Downtown Brandon Historic District

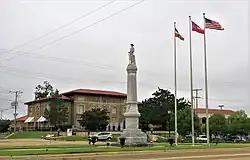

The Downtown Brandon Historic District is a ten-acre district consisting of the downtown square of Brandon, Mississippi, United States, mainly located along a section of East and West Government Street. The district also includes the 100th block of North College Street, where St. Luke's Episcopal Church and the Purvis House are located; as well as the 100th block of Black Street, where a historic African American Theater is located. The district was added to the National Register of Historic Places in 2010. The district includes two other places listed on the NRHP: the Rankin County Confederate Monument and the Rankin County Courthouse.